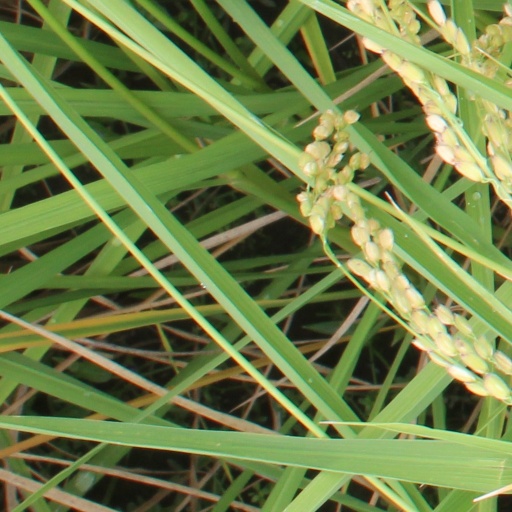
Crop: rice